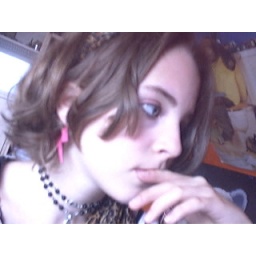
Just thinking of weird things in my bedroom (yeah, I know that there's a monkey on my wall)